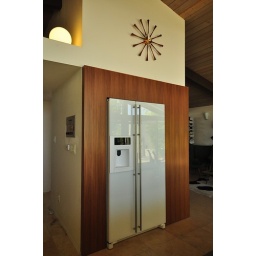
New cabinet doors installed in kitchen (finally!)